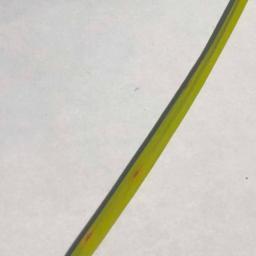
Label: Rice___Brown_Spot